Bonnevaux, Doubs

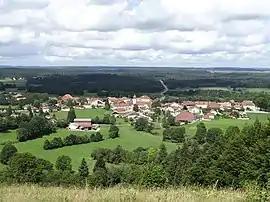
A general view of Bonnevaux

Bonnevaux is a commune in the Doubs department in the Bourgogne-Franche-Comté region in eastern France.